List of Confederate monuments and memorials in Georgia

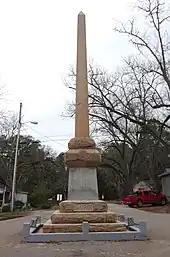
Henry Wirz memorial, Andersonville

Stone Mountain is owned by the state of Georgia. When Georgia purchased the site, "it was designated as a memorial to the Confederacy". The Stone Mountain Park officially opened on April 14, 1965 – 100 years to the day after Lincoln's assassination. Site of the rebirth of the (the Second Clan), on the top of the mountain, with cross burning, in 1915. Stone Mountain was the location of an annual Labor Day cross-burning ceremony for the next 50 years. In 2019 it is the most-visited attraction in the state of Georgia.